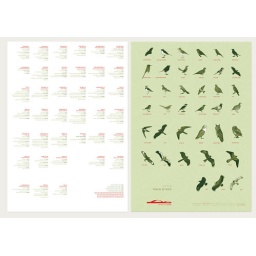
a folded brochure for a guest house in Lahav forest